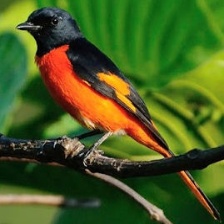
Species: FIERY MINIVET
Scientific name: PERICROCOTUS IGNEUS